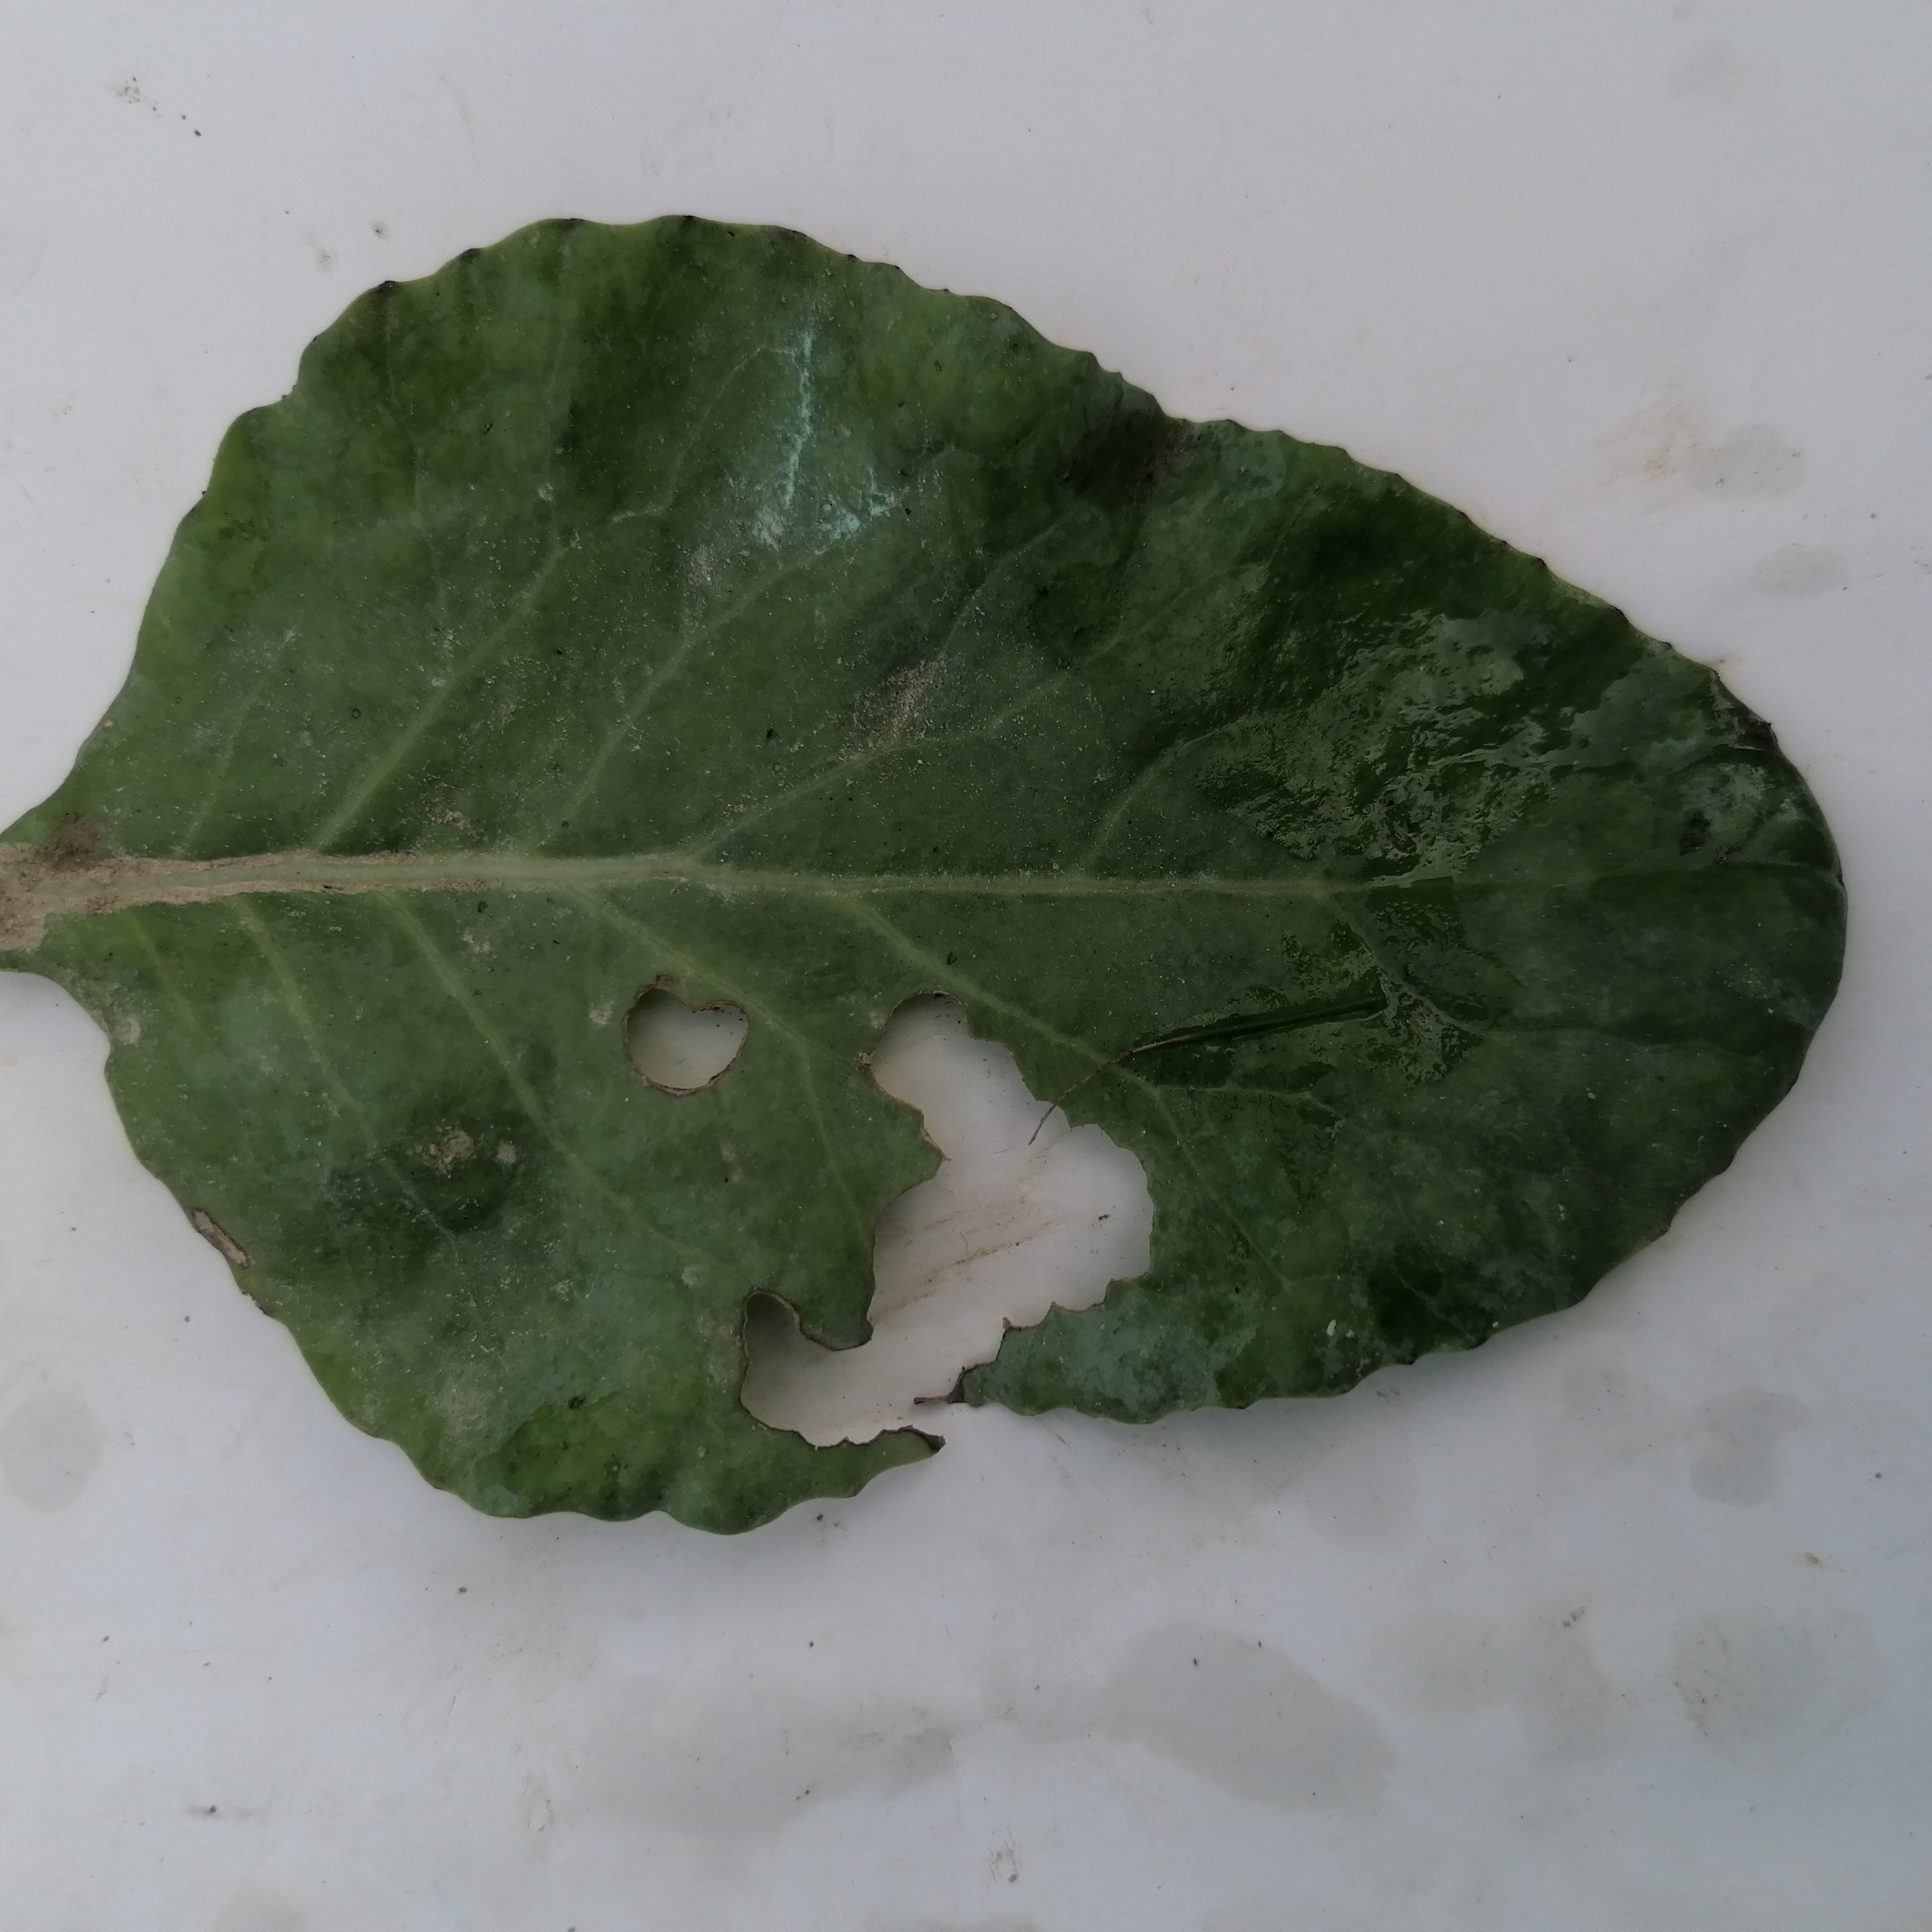
Label: Insect Hole